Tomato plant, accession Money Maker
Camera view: bottom (45 deg); turntable rotation: 90 degrees
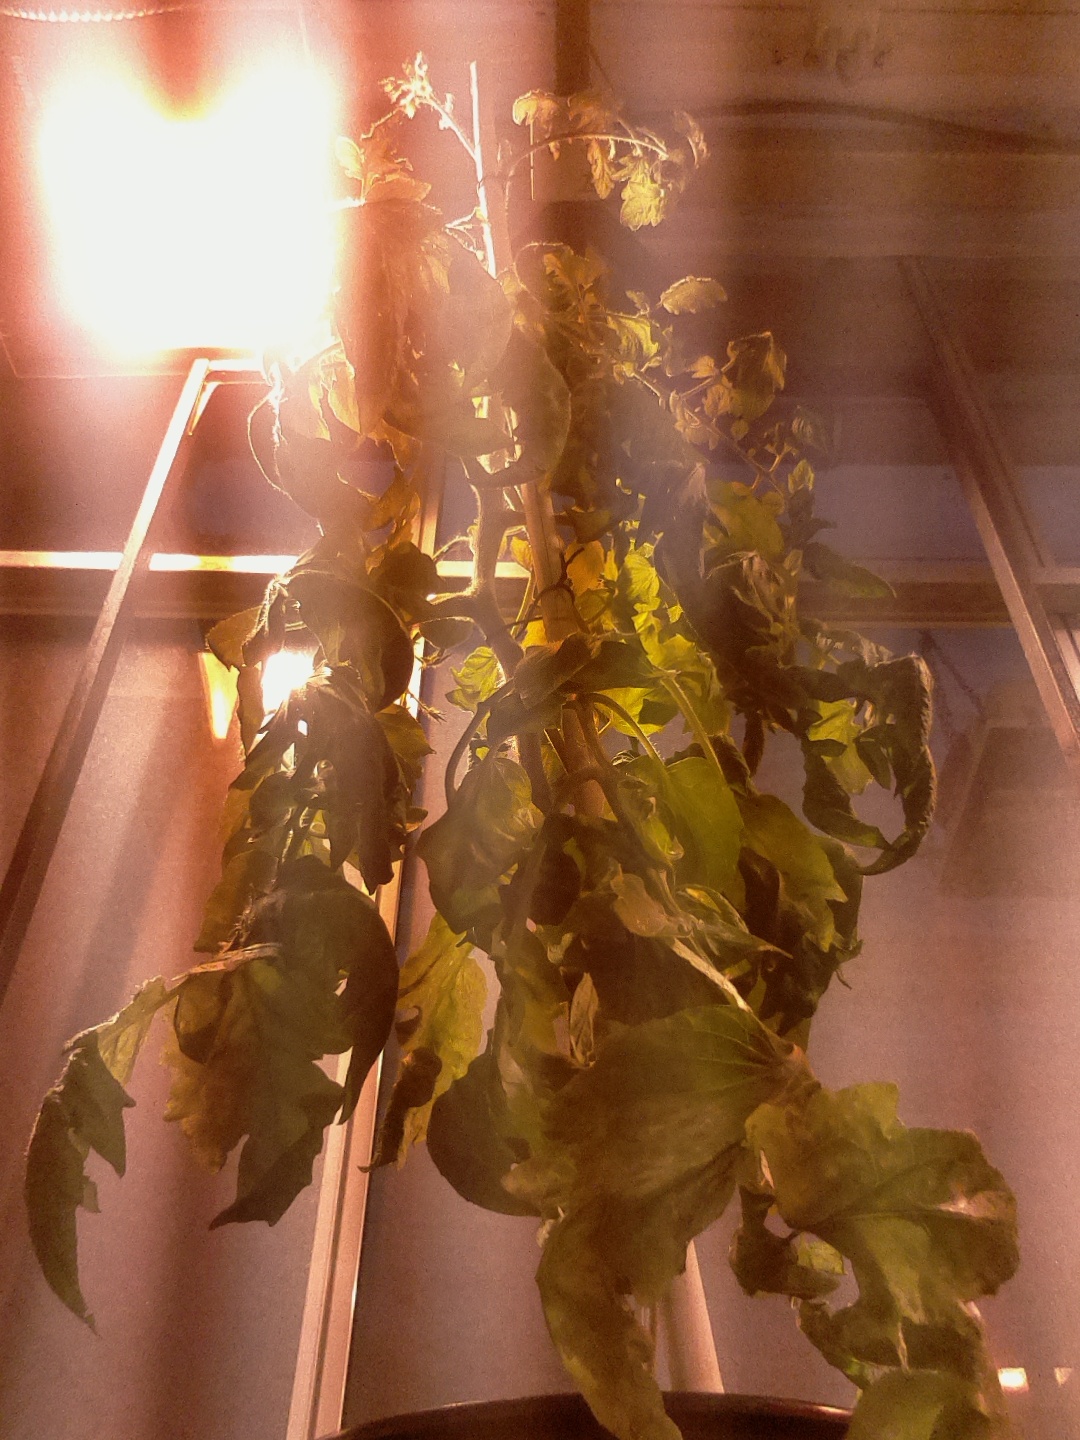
BBCH growth stage 75: 50%-60% of final fruit size